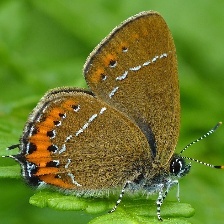
Species: BLACK HAIRSTREAK
Butterfly family (ImageNet category): lycaenid_butterfly